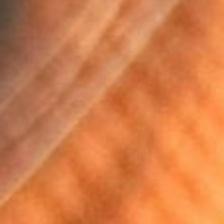
Label: faces